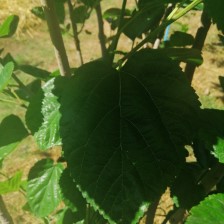
Variety: BlackAustralia